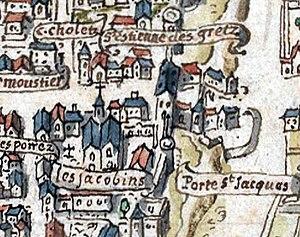
Plan de Paris dit plan de la Tapisserie ou Bonnardot (détail, porte Saint-Jacques de l'enceinte de Philippe-Auguste avec le couvent des Jacobins sur la rue Saint-Jacques)
La porte Saint-Jacques ou porte Notre-Dame-des-Champs était l'une des portes de l'enceinte de Philippe Auguste.
L’enceinte de Philippe Auguste est un système de fortification urbaine construit à Paris, à partir de la fin du XIIᵉ siècle. Cette deuxième enceinte médiévale est la plus ancienne dont on connaisse le tracé avec précision.
Il existait à Paris deux couvents de jacobins, qui étaient distingués par la rue où ils se trouvaient : le plus ancien dit le grand couvent des Jacobins ou couvent des Jacobins de la rue Saint-Jacques était un couvent dominicain fondé au début du XIIIᵉ siècle, situé rue Saint-Jacques à Paris, au niveau de l'actuel nᵒ 158. Le second couvent, plus récent, fondé par les Jacobins réformés au début du XVIIᵉ siècle, se trouvait rue Saint-Honoré.